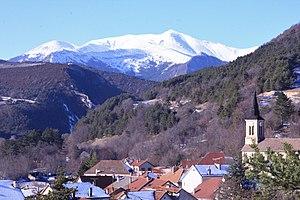
Toussière en arrière-plan du bourg.
Saint-Julien-en-Beauchêne est une commune française située dans le département des Hautes-Alpes, en région Provence-Alpes-Côte d'Azur.
Le massif du Diois est un massif des Préalpes du Sud situé sur le département de la Drôme et sur l’extrême sud du département de l'Isère.